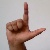
The image shows a hand gesture representing the letter 'L' in Indian Sign Language.